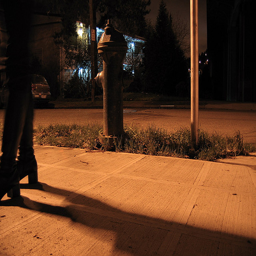
A man walking down a street in platform shoes.
A fire hydrant is on a grassy curb at night.
a fire hydrant on the side of a sidewalk at night
A woman standing at night casting a shadow.
A fire hydrant sits in a small grassy island near the sidewalk.